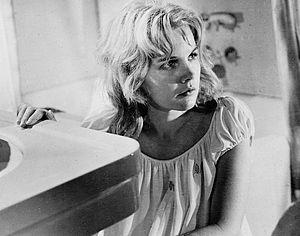
Jack Garfein, né le 2 juillet 1930 à Mukačevo en Tchécoslovaquie et mort le 30 décembre 2019, est un professeur d'art dramatique américain, importante figure de l’Actors’ Studio, ancien réalisateur et metteur en scène de théâtre et producteur.